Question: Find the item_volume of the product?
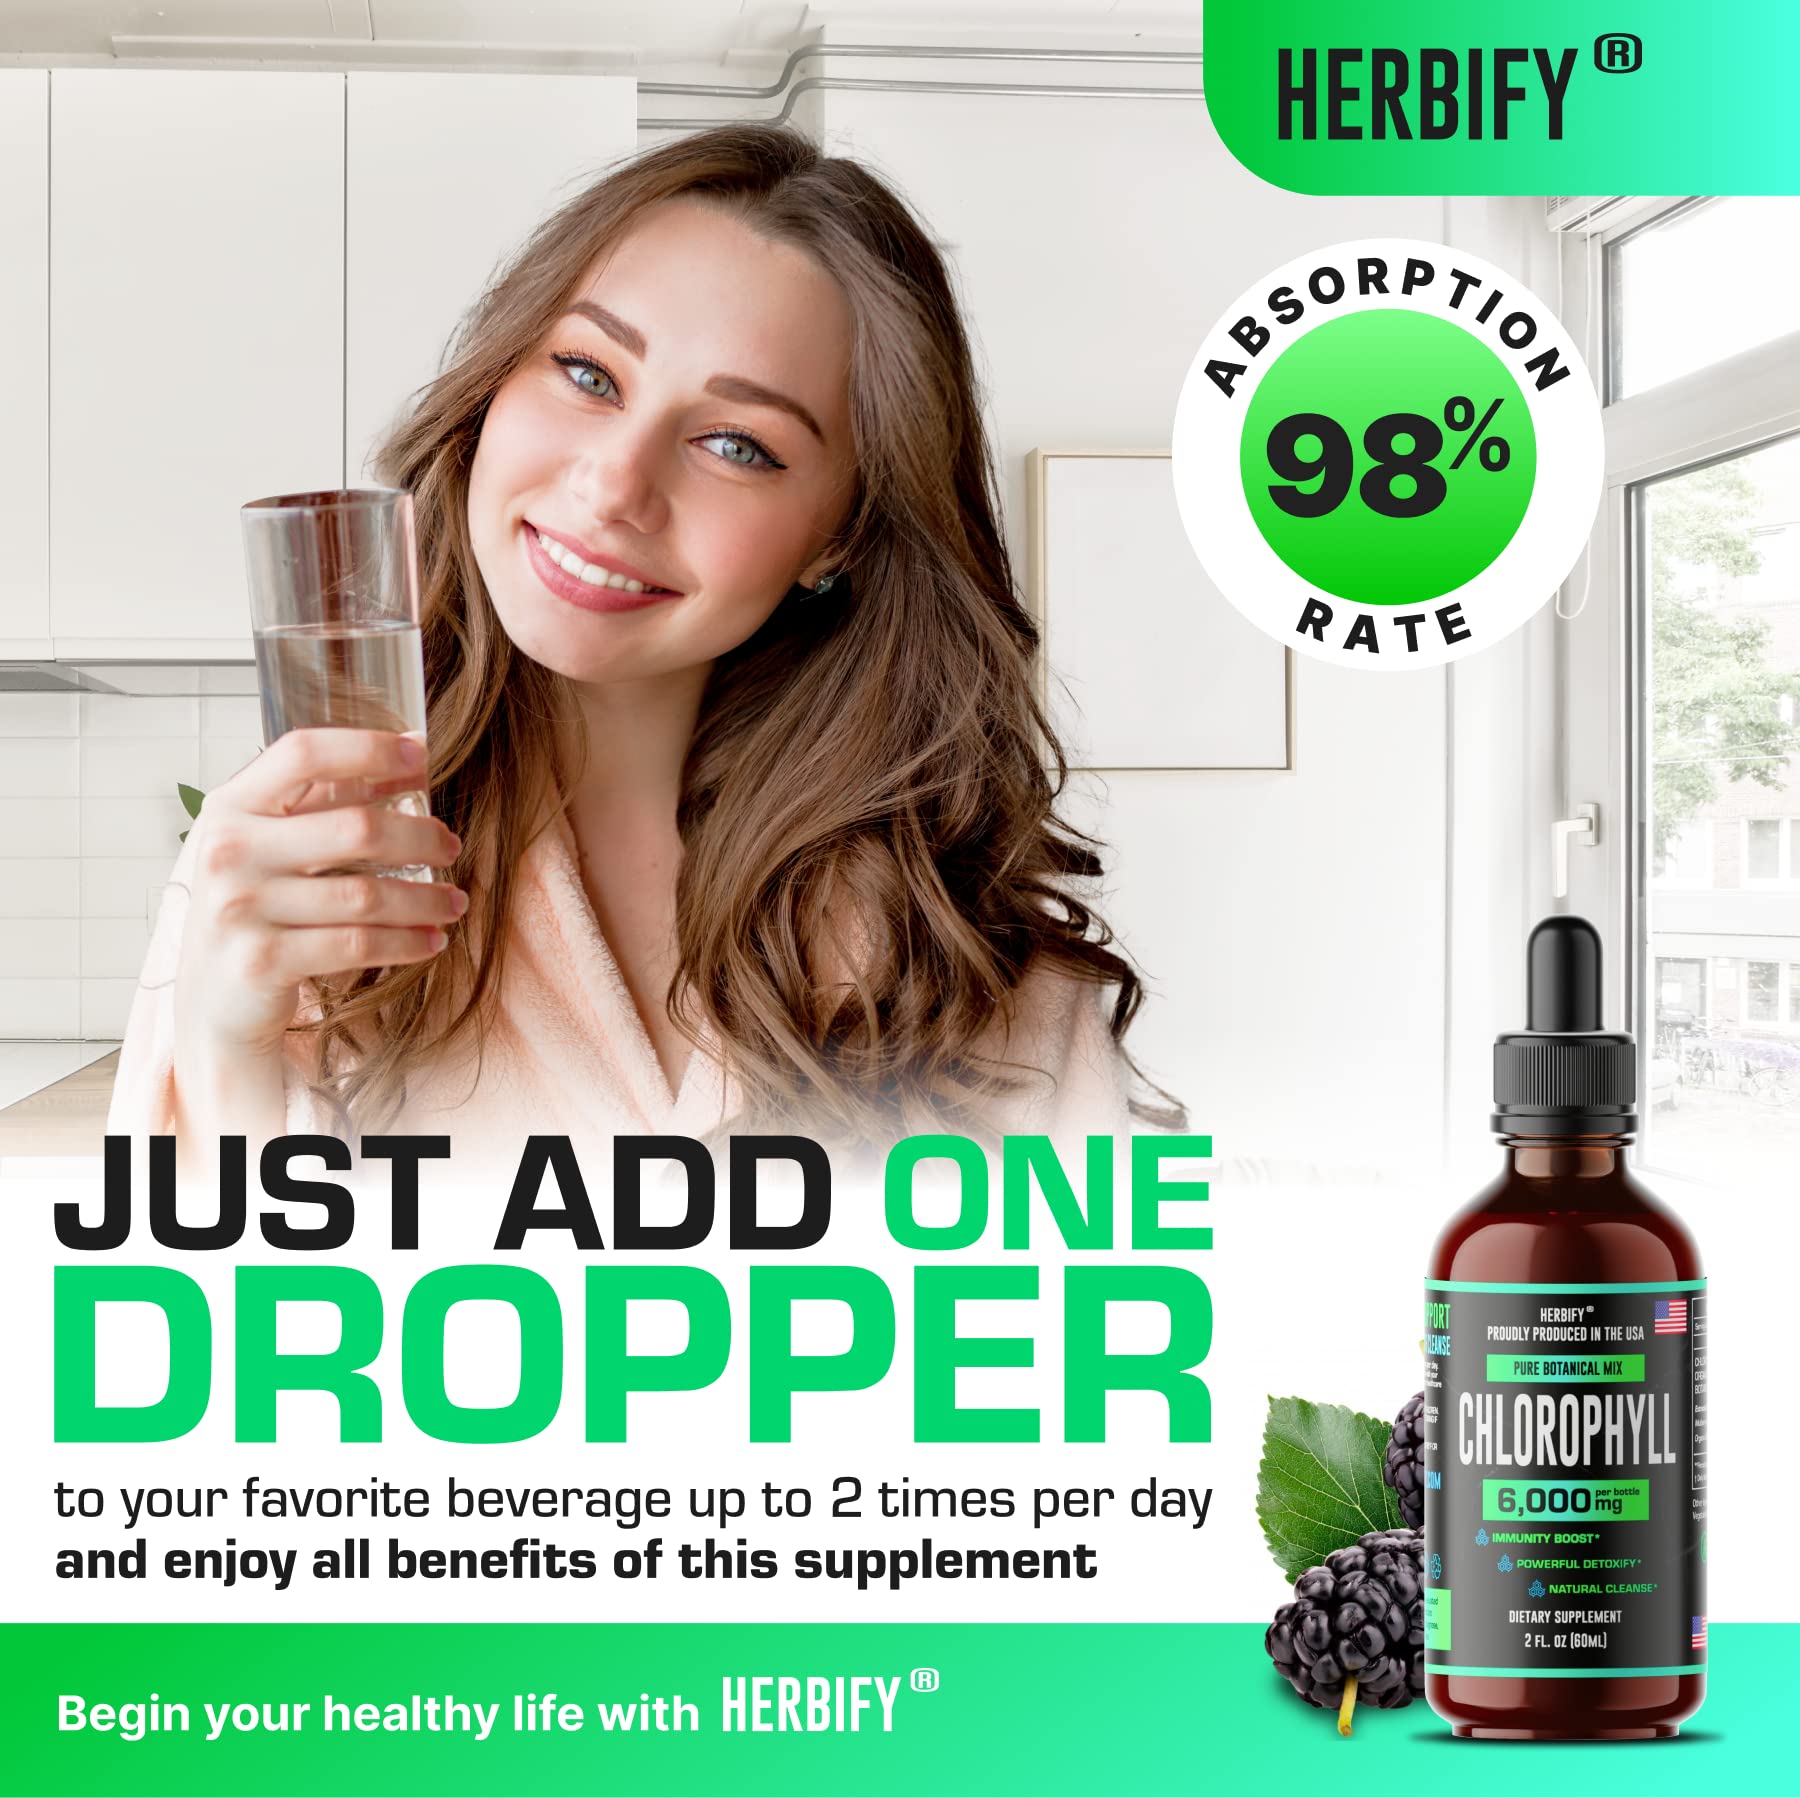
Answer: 2.0 fluid ounce